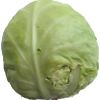
Label: white_cabbage